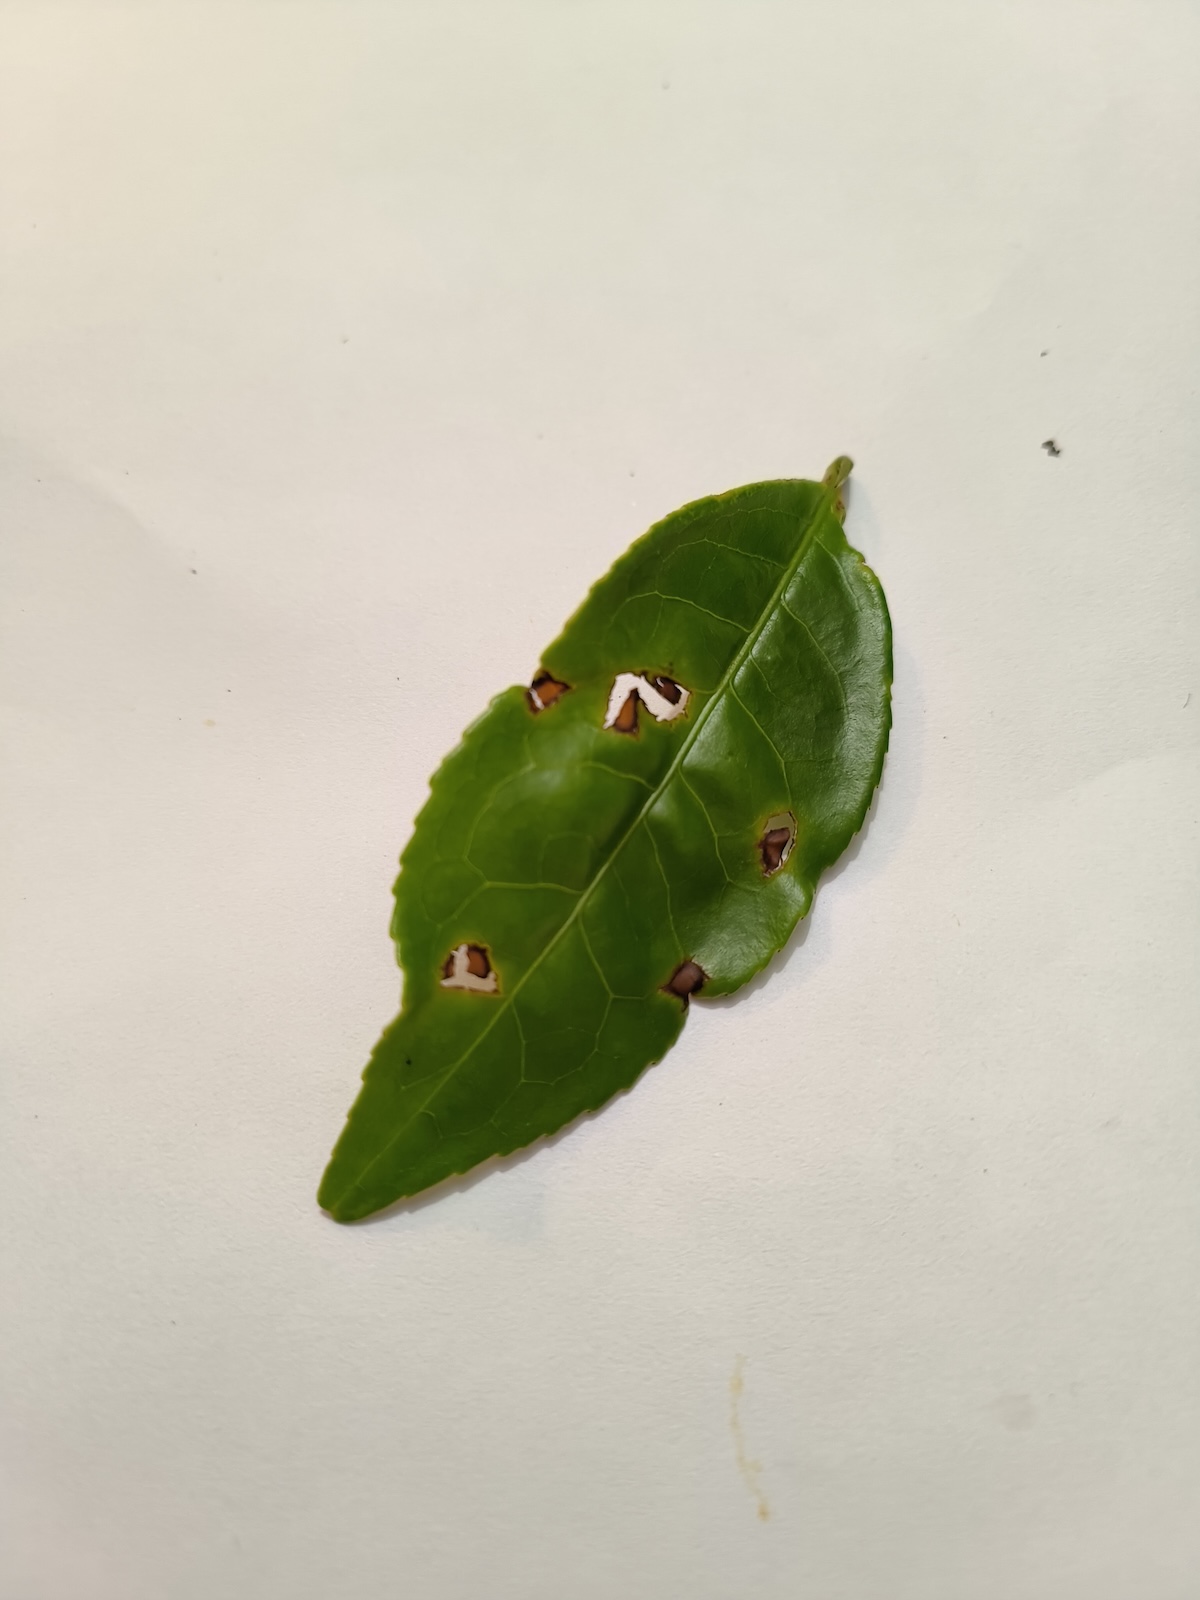
Label: Green mirid bug